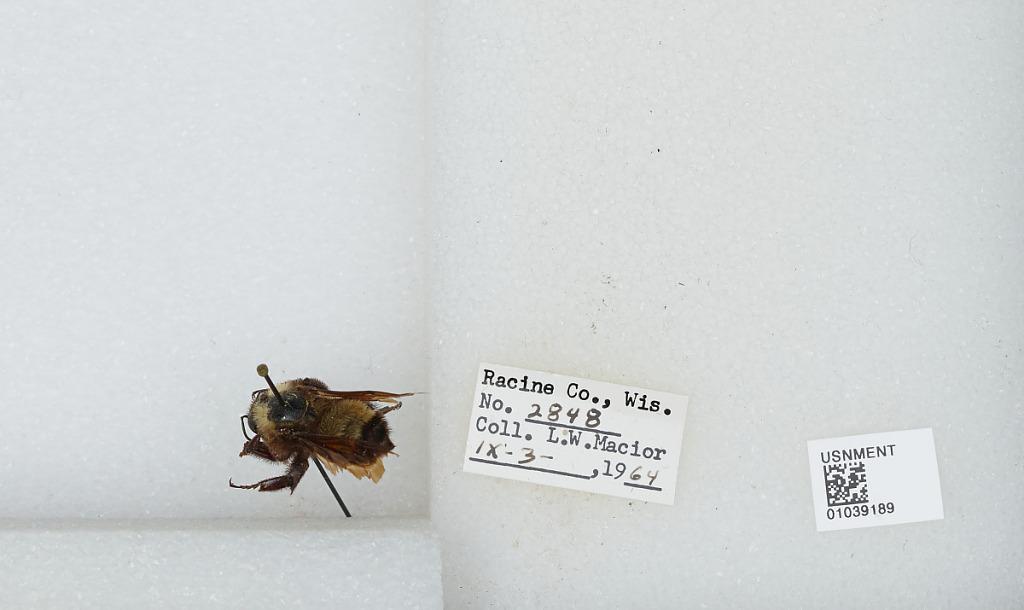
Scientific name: Bombus (Fervidobombus) pensylvanicus pensylvanicus (De Geer)
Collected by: L. Macior
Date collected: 1964-9-3
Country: United States
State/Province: Wisconsin
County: Racine
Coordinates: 42.78, -87.76